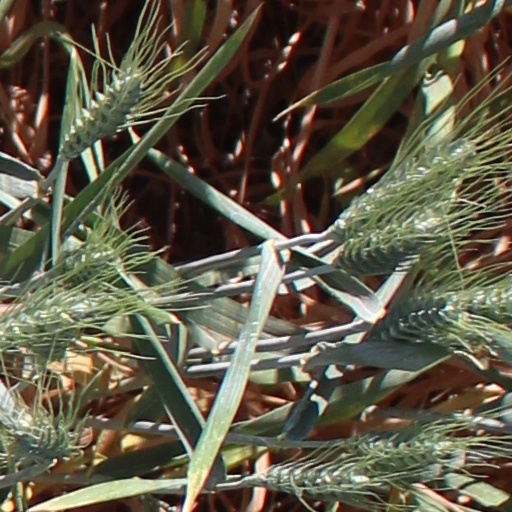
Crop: wheat